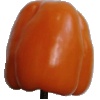
Label: Pepper Orange 1